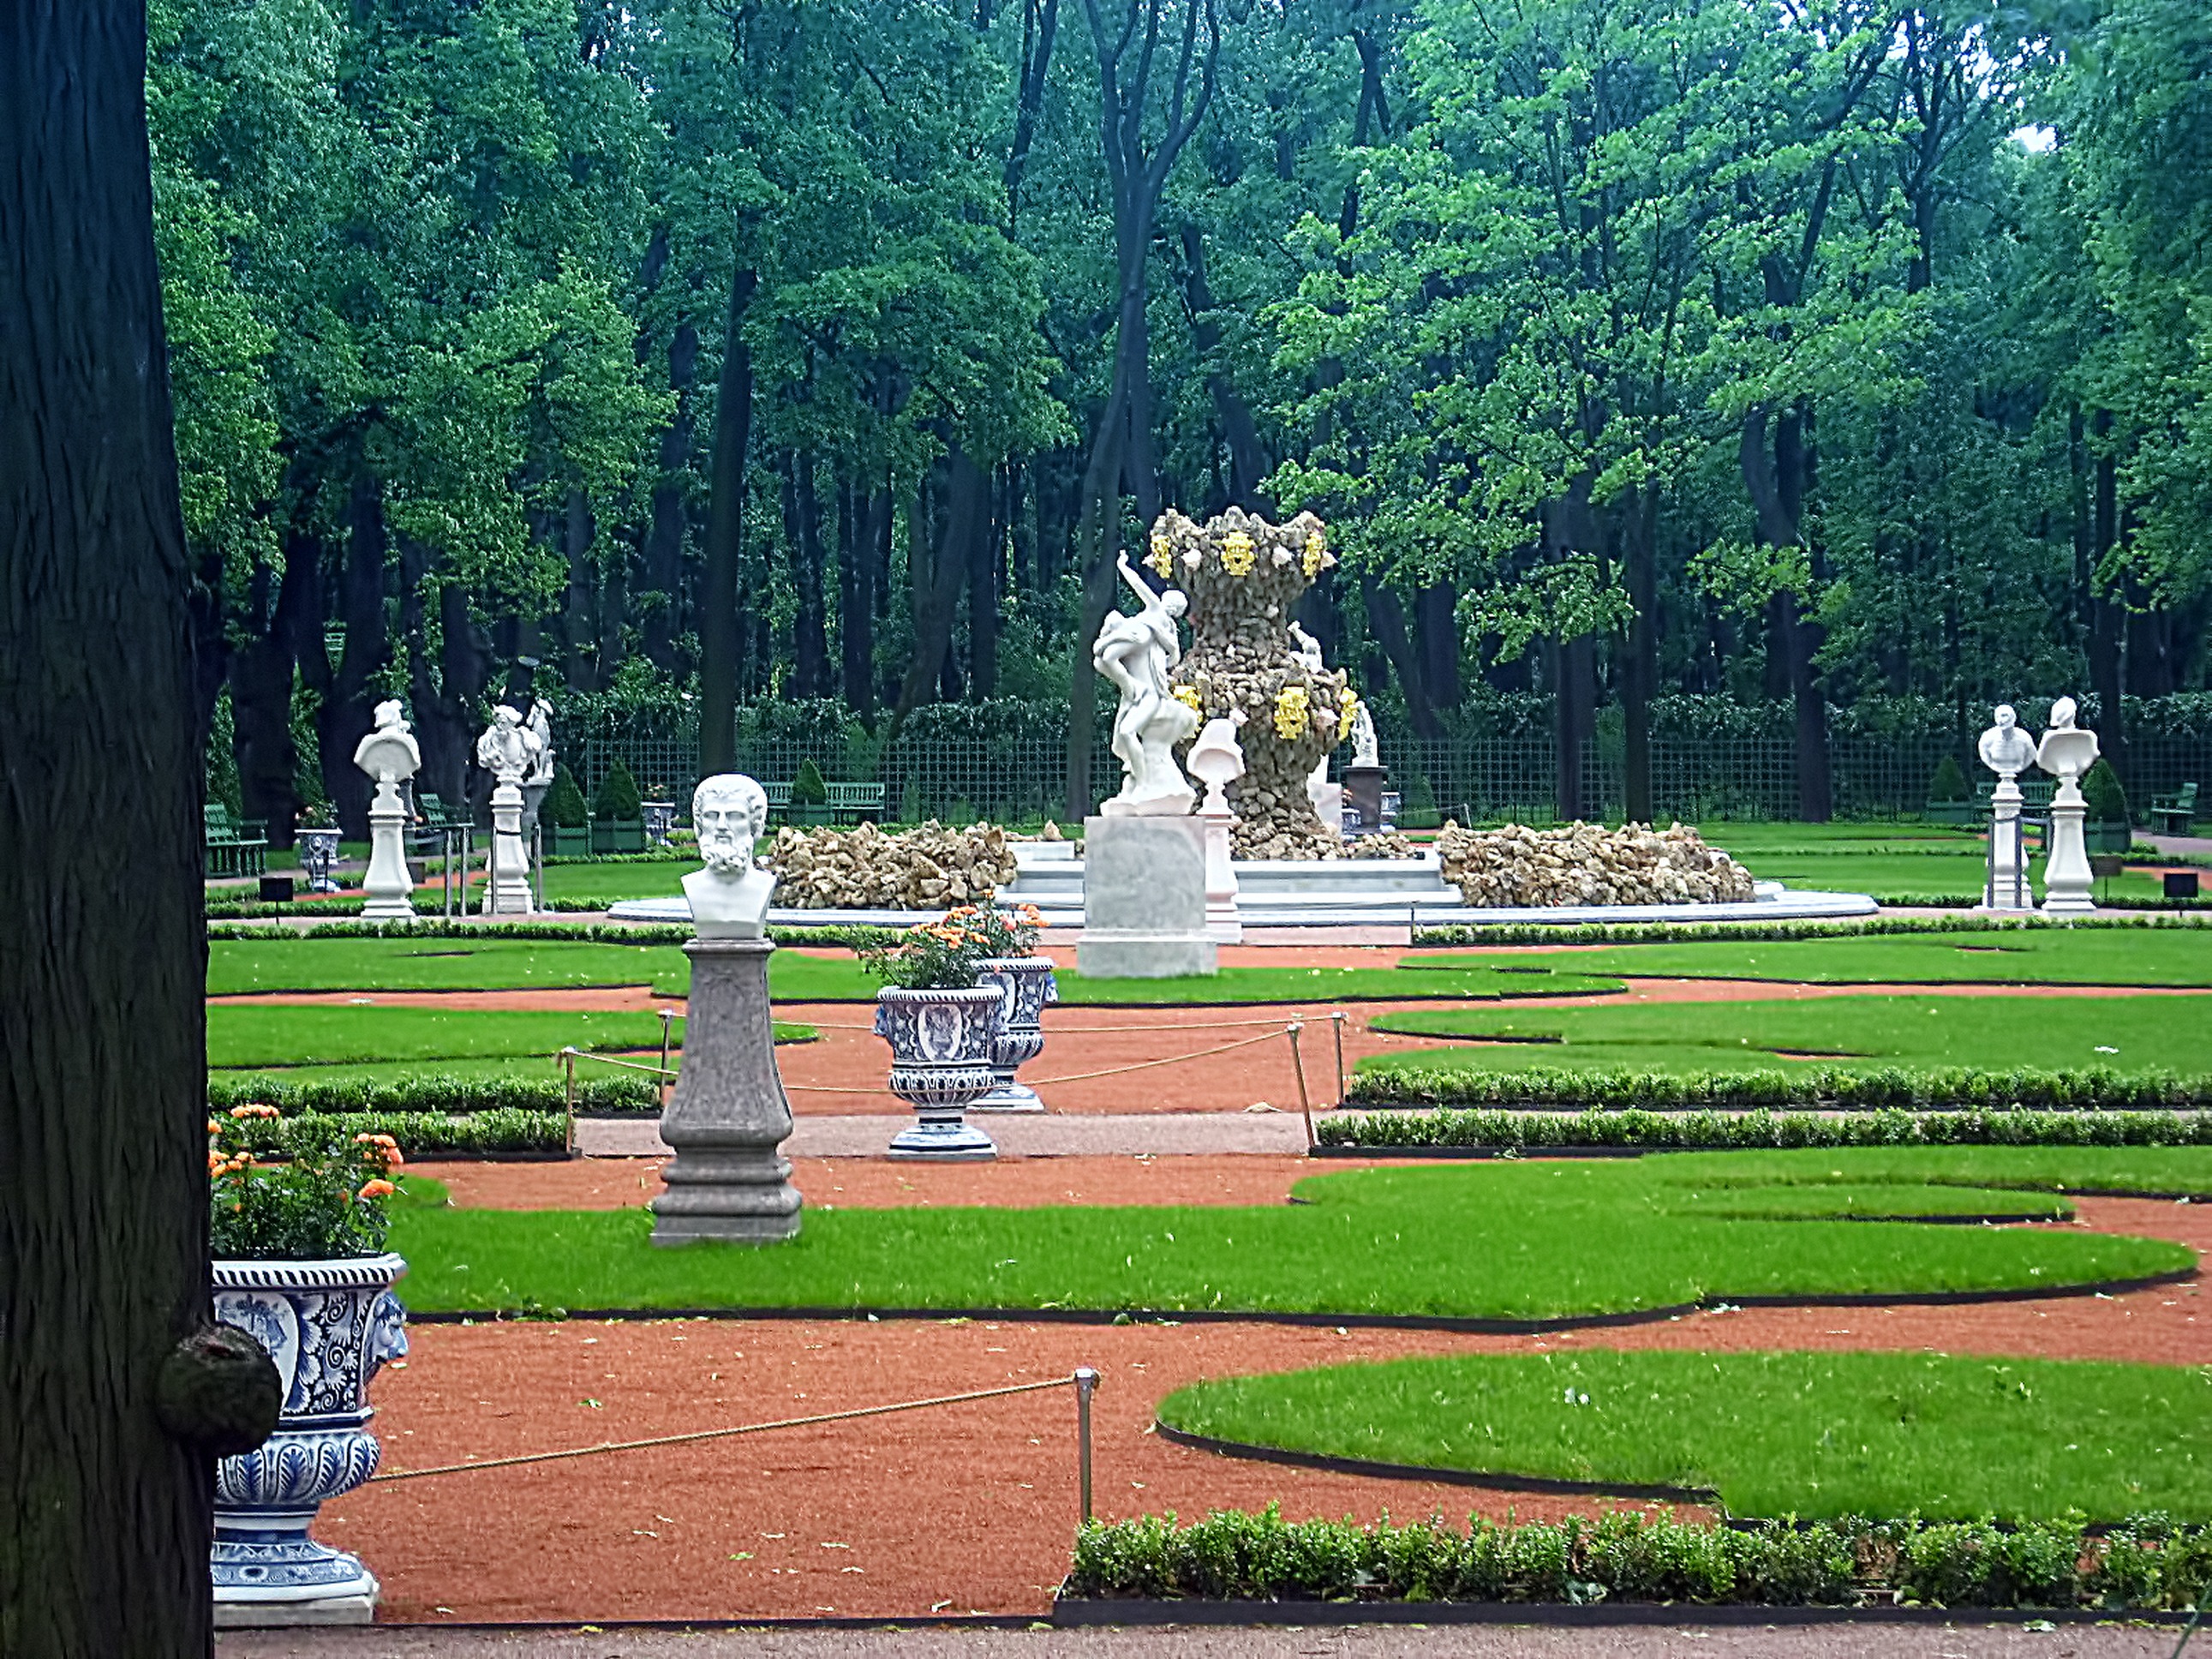
landscape, lawn, monument, park, cemetery, garden, trees, memorial, peter, statues, corridors, estate, russia, summer garden, geographical feature